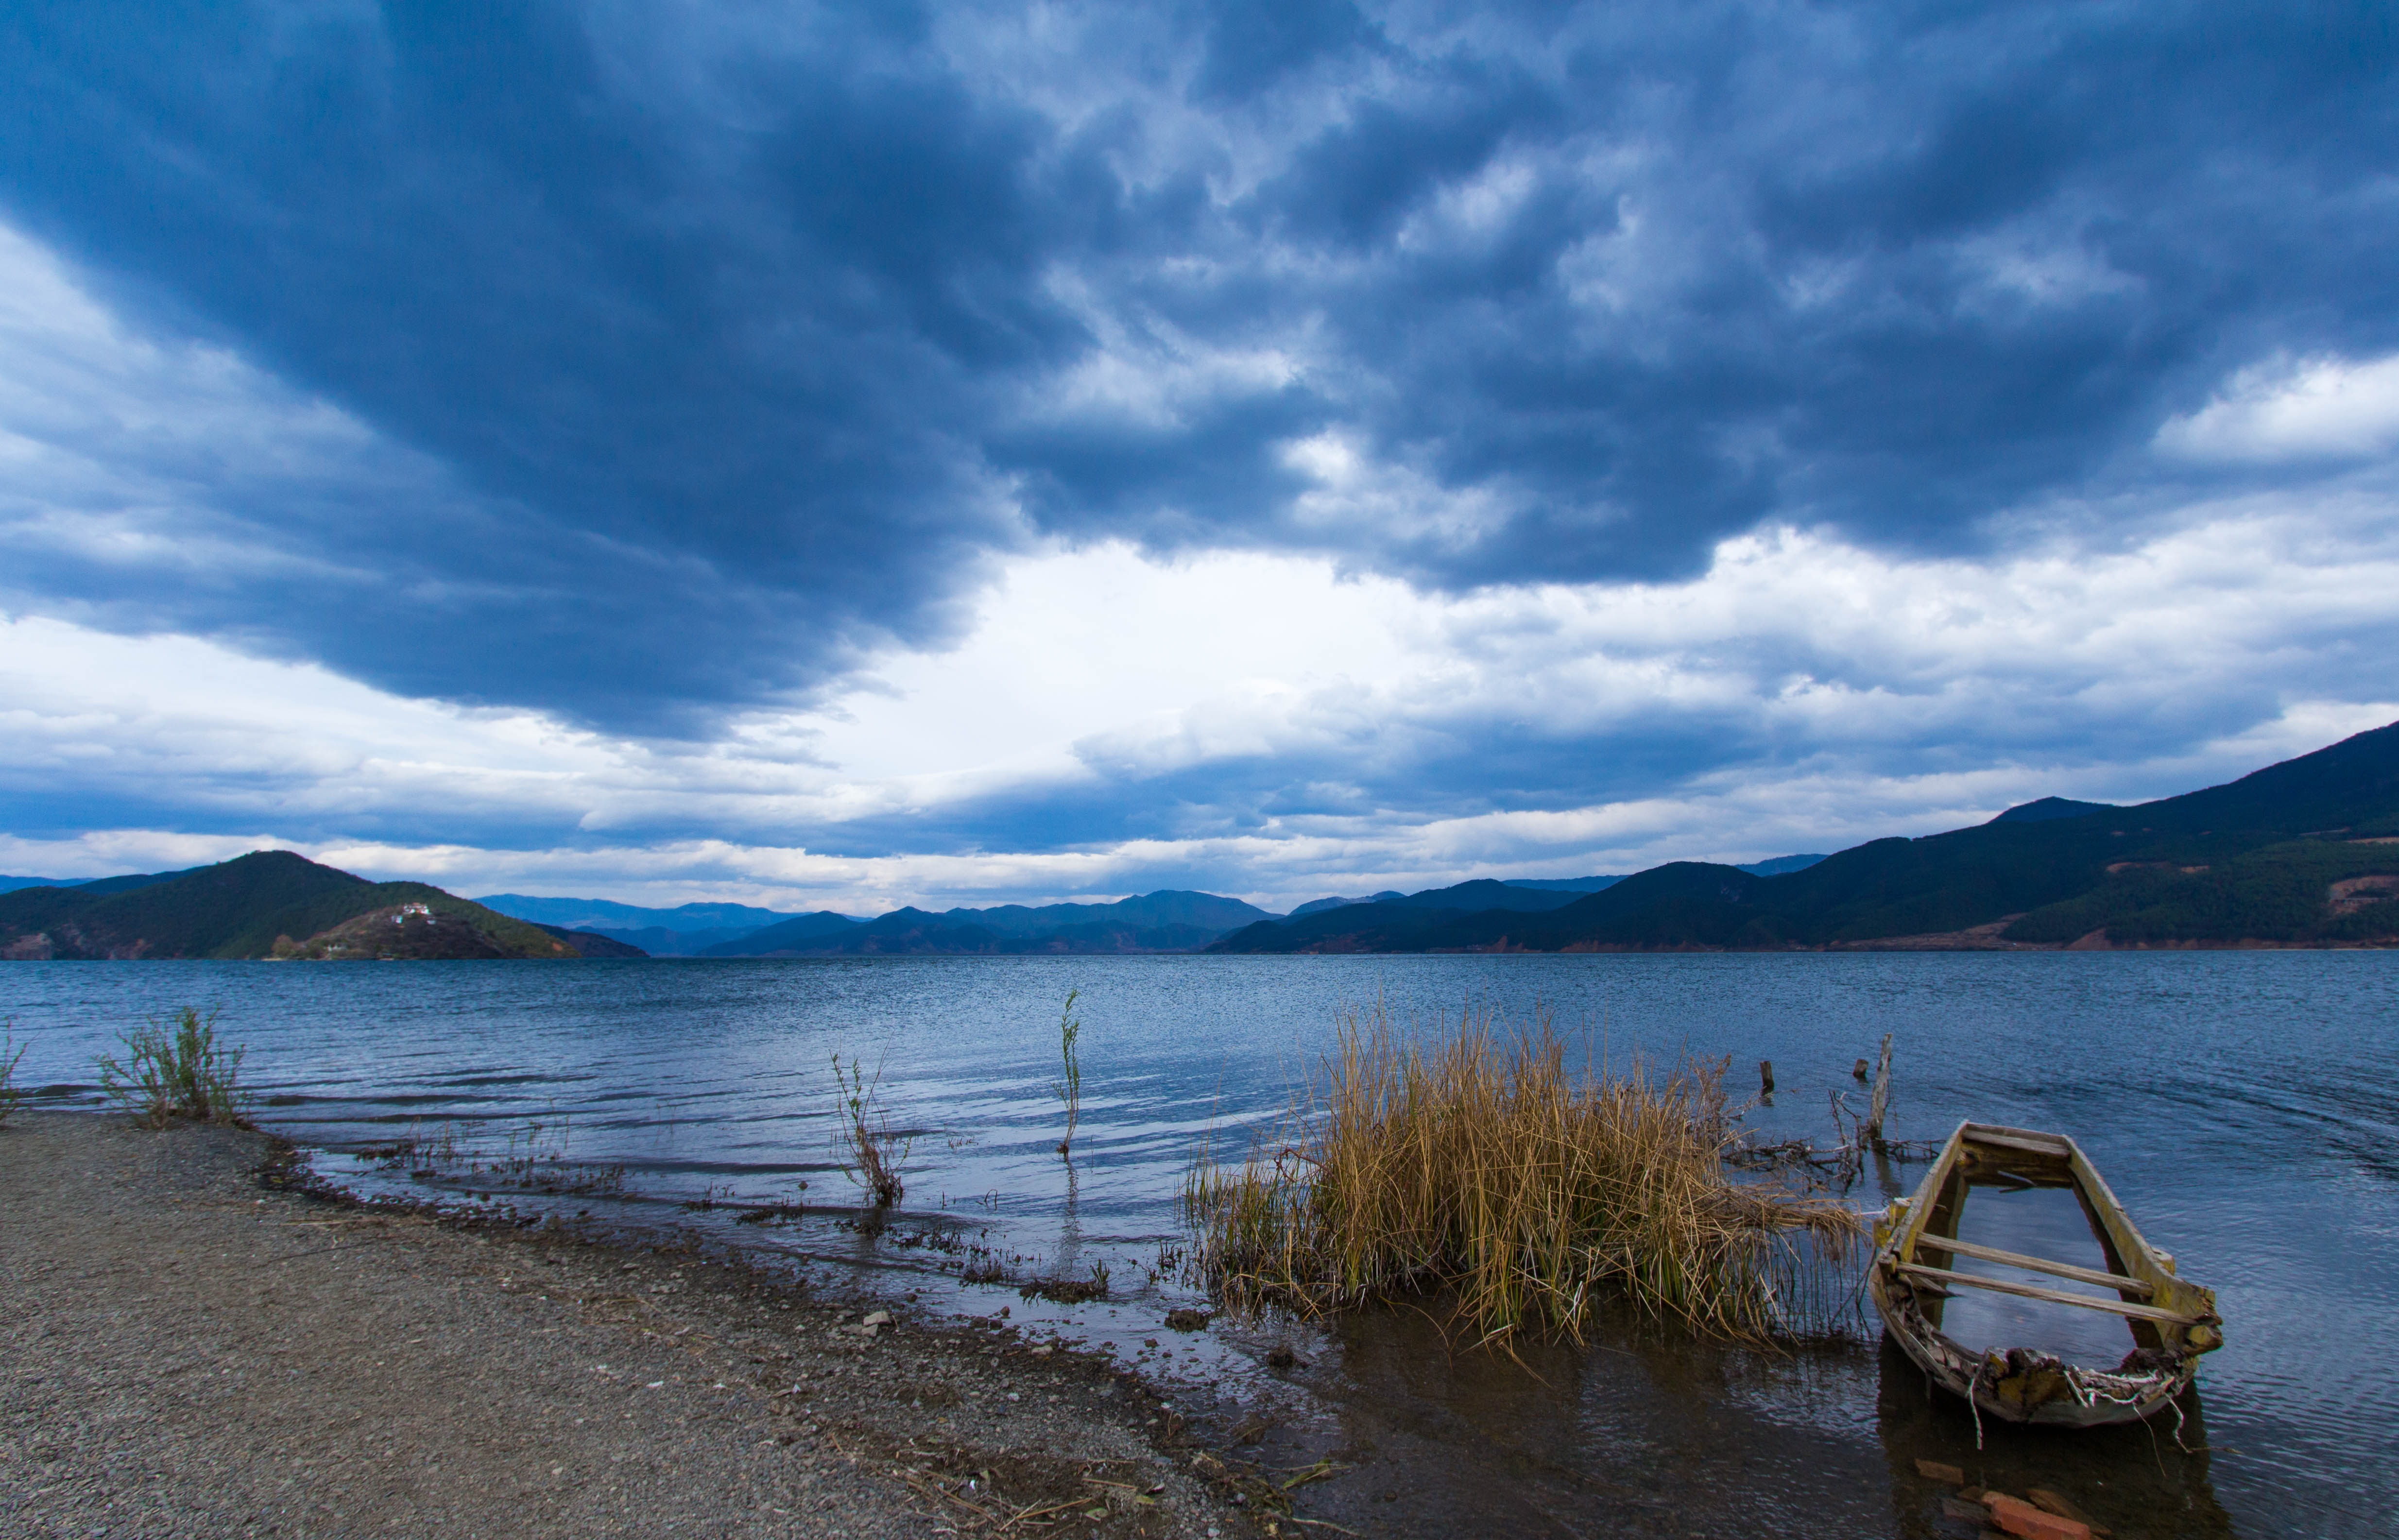
landscape, sea, coast, water, ocean, horizon, mountain, cloud, sky, morning, shore, lake, dusk, reflection, bay, reservoir, body of water, loch, lijiang, lugu lake, the water's edge